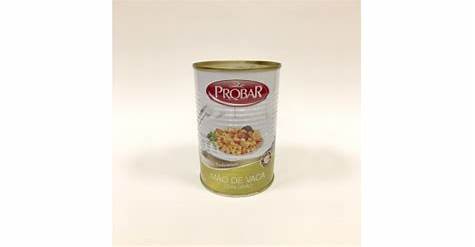
Label: metal